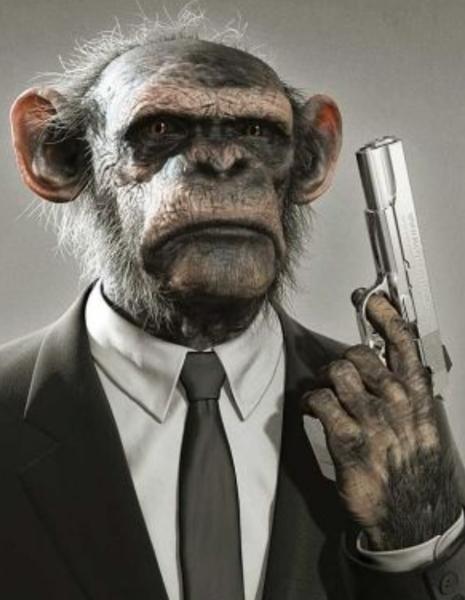
回答: 志村...俺が殺る前に逝きやがって...